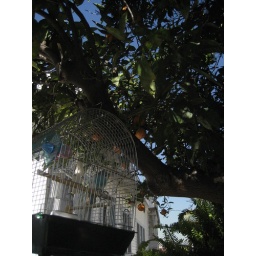
Arthur hangs out in the orange tree on sunny days.